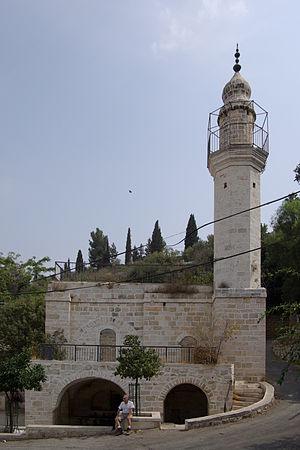
Ein Kerem est un ancien village du district de Jérusalem. C'est aujourd'hui un village d'artisans et un village résidentiel dans les limites municipales de Jérusalem, en Israël. Ein Kerem signifie la source de la vigne. Sa population était de deux mille habitants en 2010. Considéré comme le lieu de la Visitation de la Vierge Marie, l'endroit attire trois millions de visiteurs et de pèlerins.